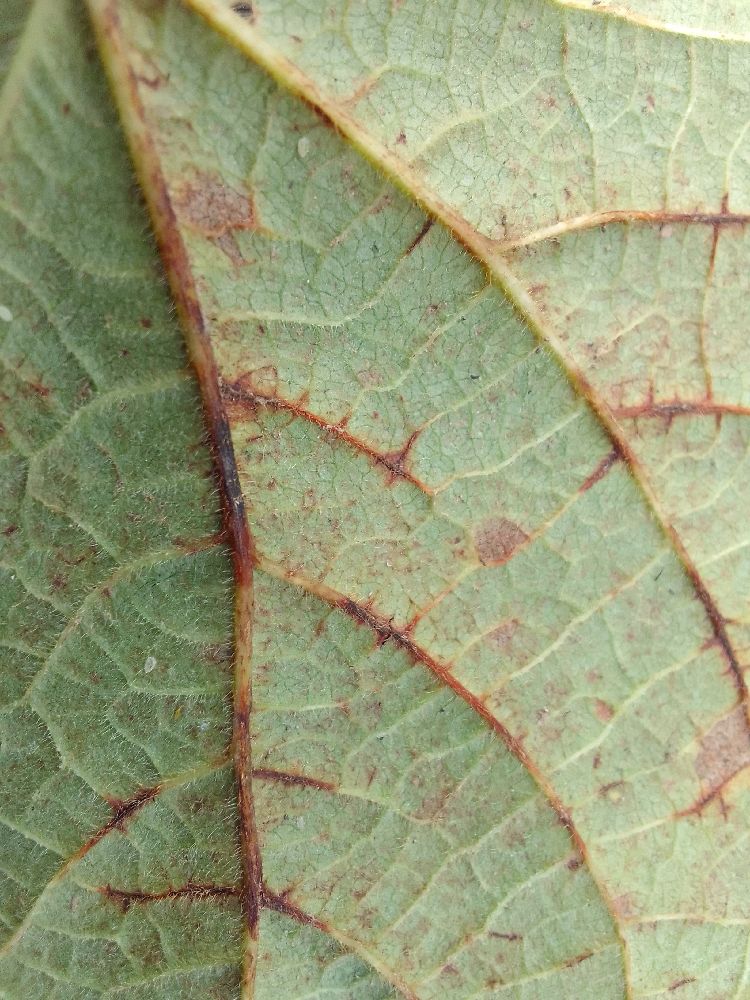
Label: anthracnose